Eucalyptus apiculata

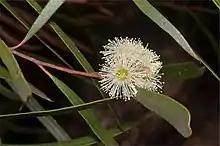
foliage and flowers

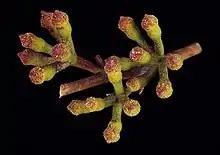
flower buds

"Eucalyptus apiculata" is a mallee with smooth white or greyish bark. Young plants and coppice regrowth have leaves arranged in opposite pairs, linear to narrow lance-shaped leaves up to long and wide. They are the same glossy green colour on both sides. Adult leaves are narrow lance-shaped, long and wide, the same glossy green on both sides. There is a small point or hook on the end of the leaves. The flower buds are arranged in groups of three to seven, the groups on a peduncle long and the individual flowers a pedicel long. The mature buds are oval to club-shaped, long and wide with a conical operculum that has a small point on its top. Flowering occurs between October and March and the flowers are white. The fruit is an urn-shaped or barrel-shaped capsule long and wide on a pedicel long.